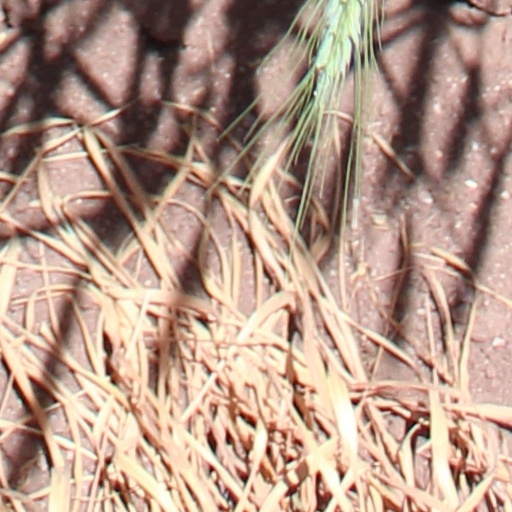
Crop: wheat